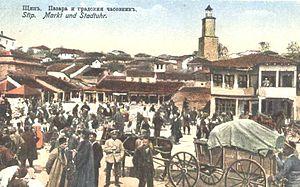
La tour de l'horloge de Chtip ou tour du Bey est un monument emblématique de Chtip, ville de l'est de la Macédoine du Nord. Elle se trouve dans le centre-ville historique.